GlycoRNA

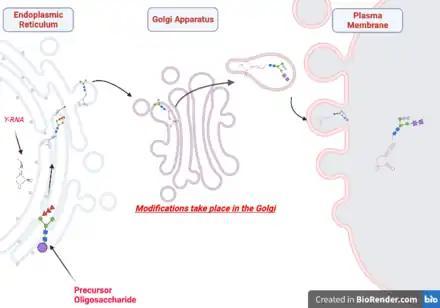
Proposed biosynthesis pathway of N-linked glycoRNA: The synthesis of glycans starts in the endoplasmic reticulum, continues in the Golgi before being transported to the plasma membrane, where the glycoRNA is either secreted or becomes embedded in the plasma membrane. This is very similar to the biosynthesis pathway of N-linked glycoproteins.

Using pharmacological and genetic inhibition approaches, Flynn and Bertozzi explored the effects of inhibiting key glycan biosynthetic machinery on the production of glycoRNA. They found that the production of glycoRNA is impaired in cells where the glycan biosynthetic machinery has been genetically altered, although adding exogenous glycan reverses the inhibition. In another study, inhibition of oligosaccharyltransferase, a membrane protein that catalyzes the addition of glycans to asparagine residues, was also seen to diminish the production of glycoRNA. Flynn and Bertozzi's studies demonstrated that cellular glycoRNA is also produced by the glycan biosynthetic machinery.